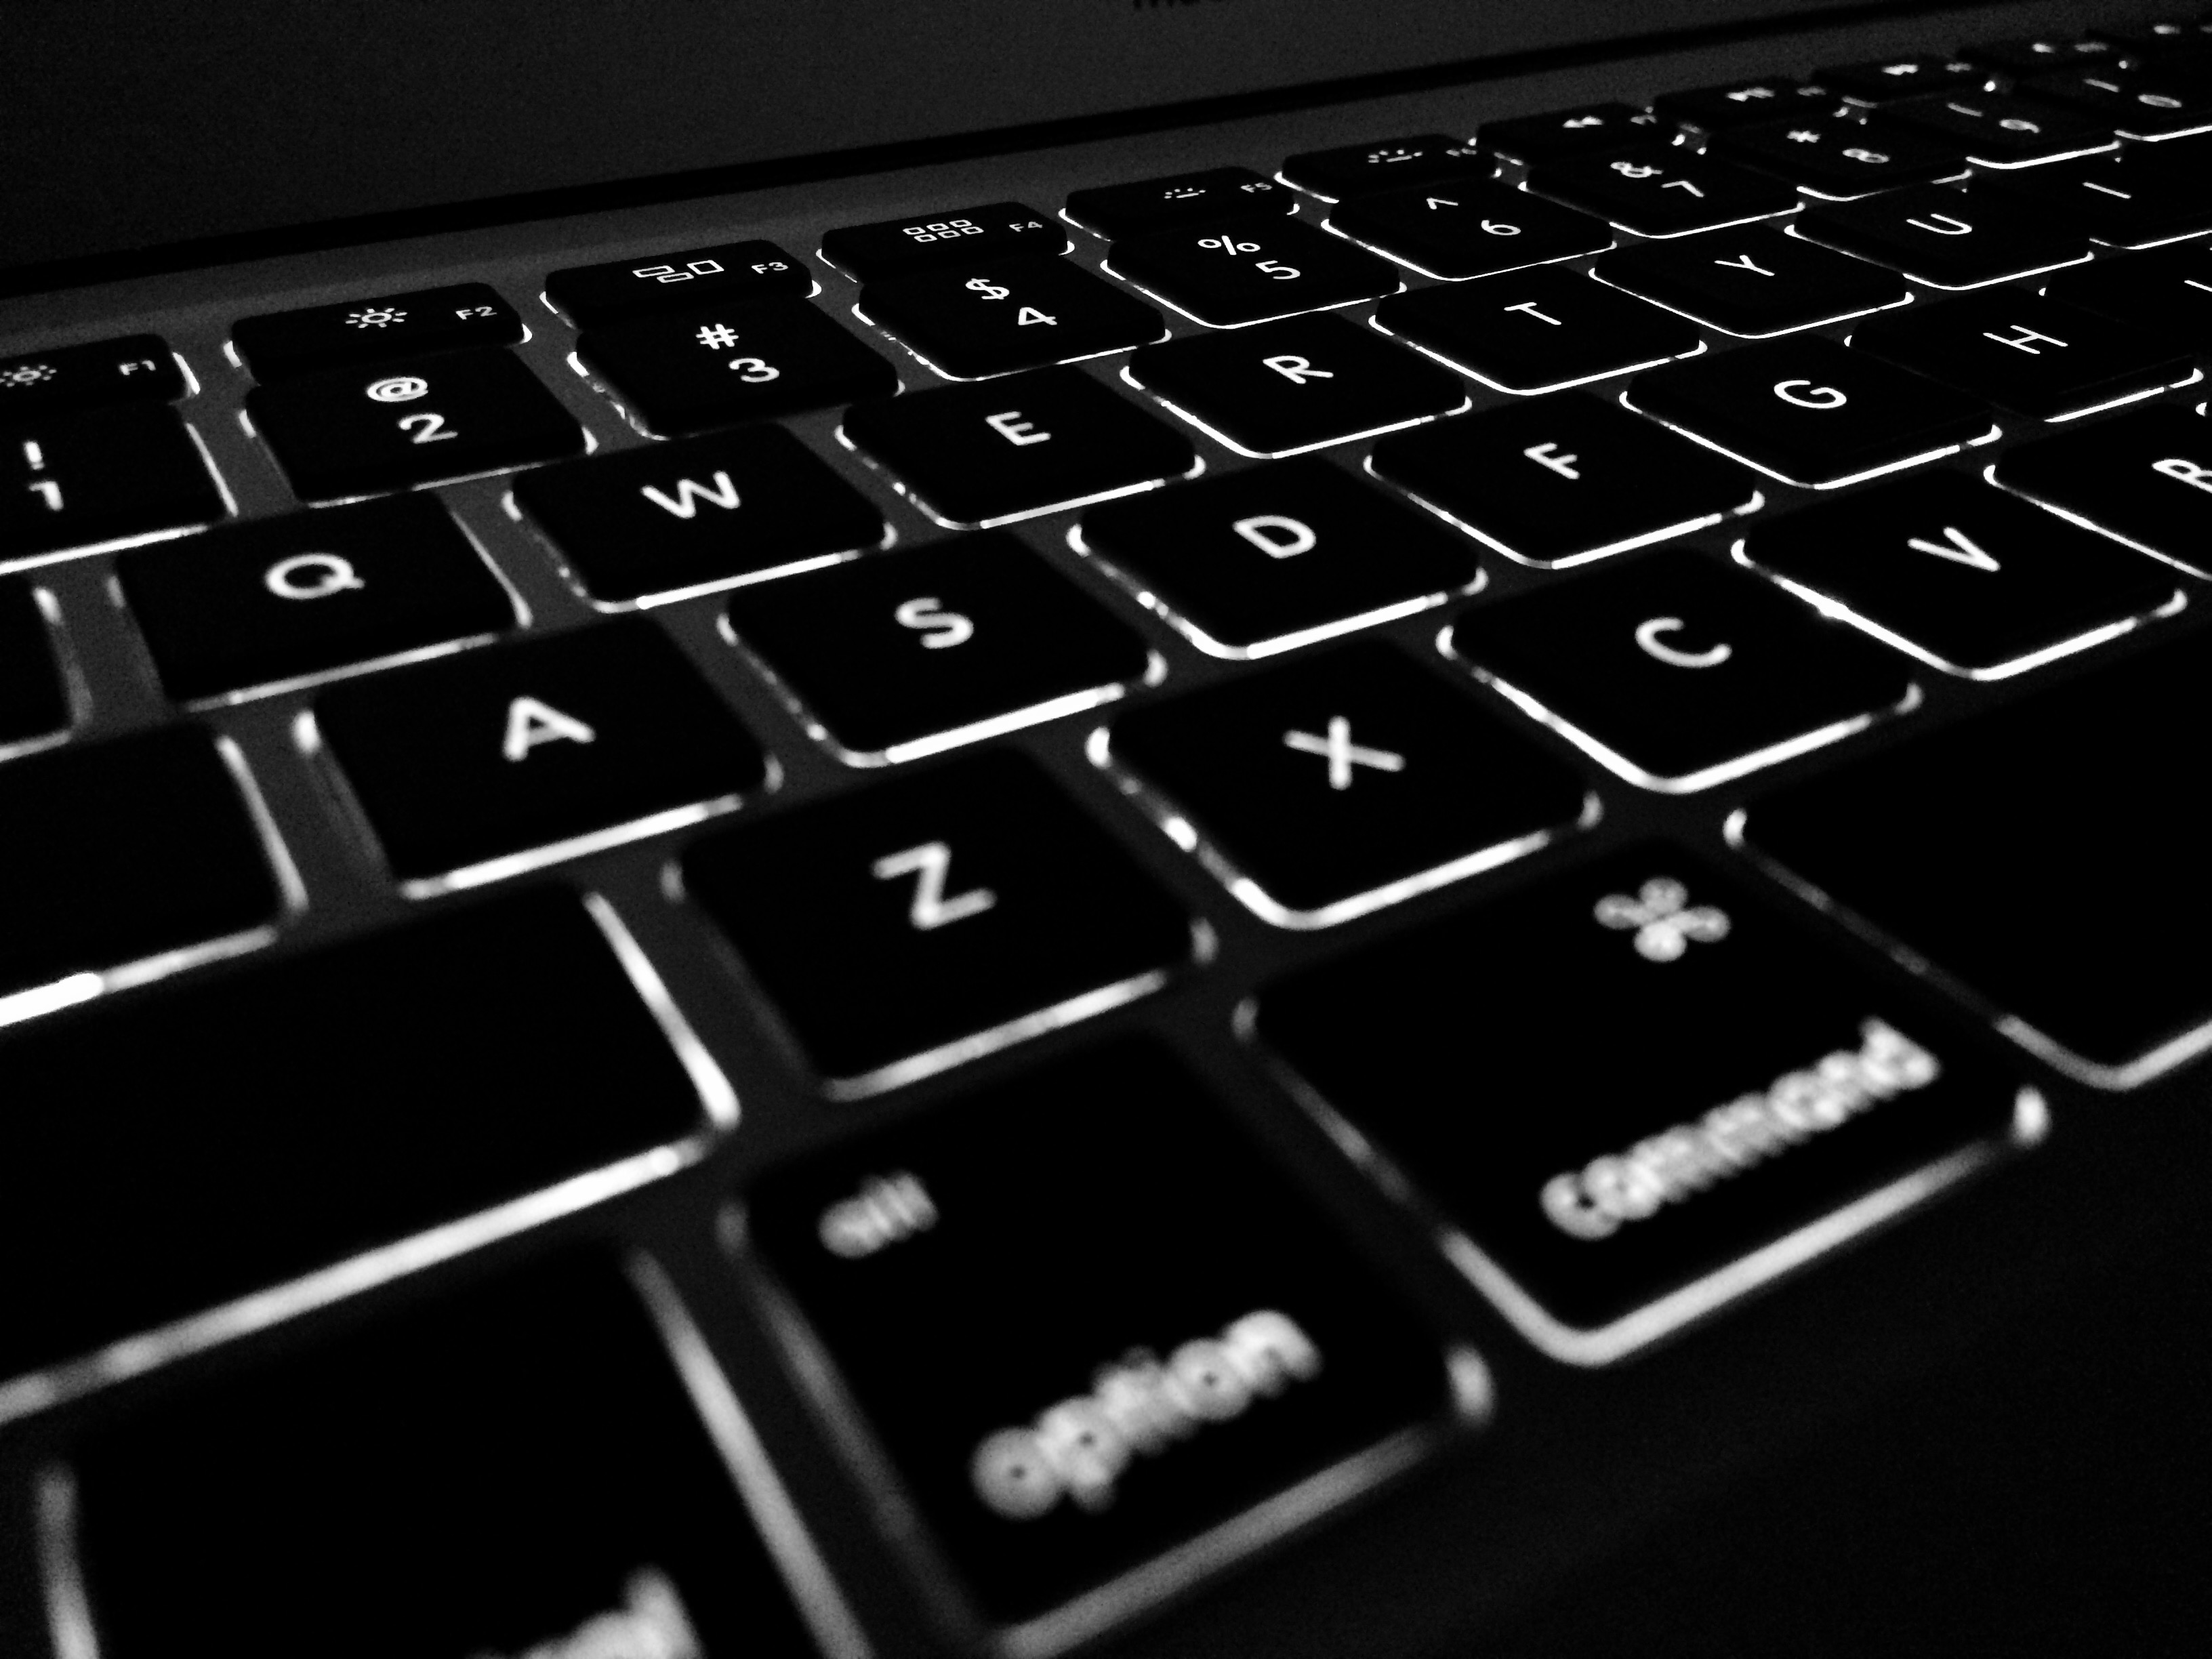
laptop, computer, black and white, keyboard, technology, monochrome, illuminated, font, type, electronics, display, keys, letters, multimedia, wireless, computer keyboard, electronic device, musical keyboard, electronic instrument